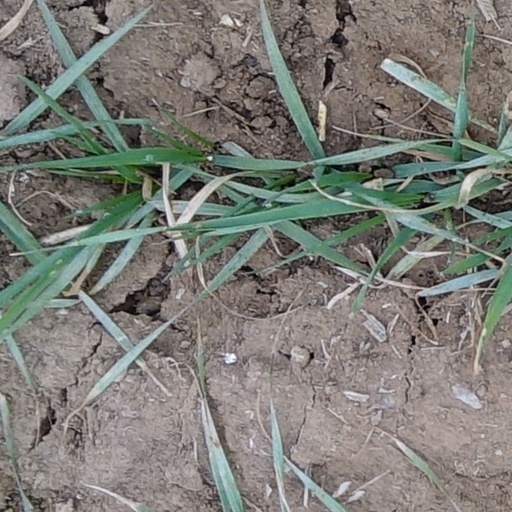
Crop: wheat